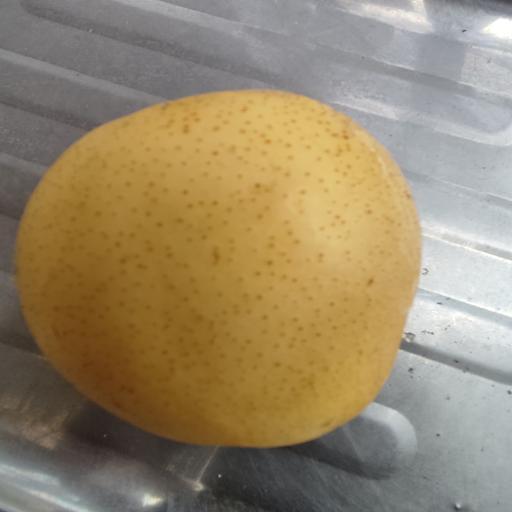
Crop type: White Pear